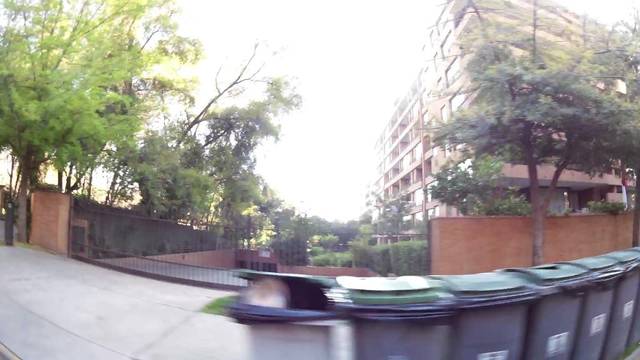
Region: Chile
Coordinates: -33.372, -70.51